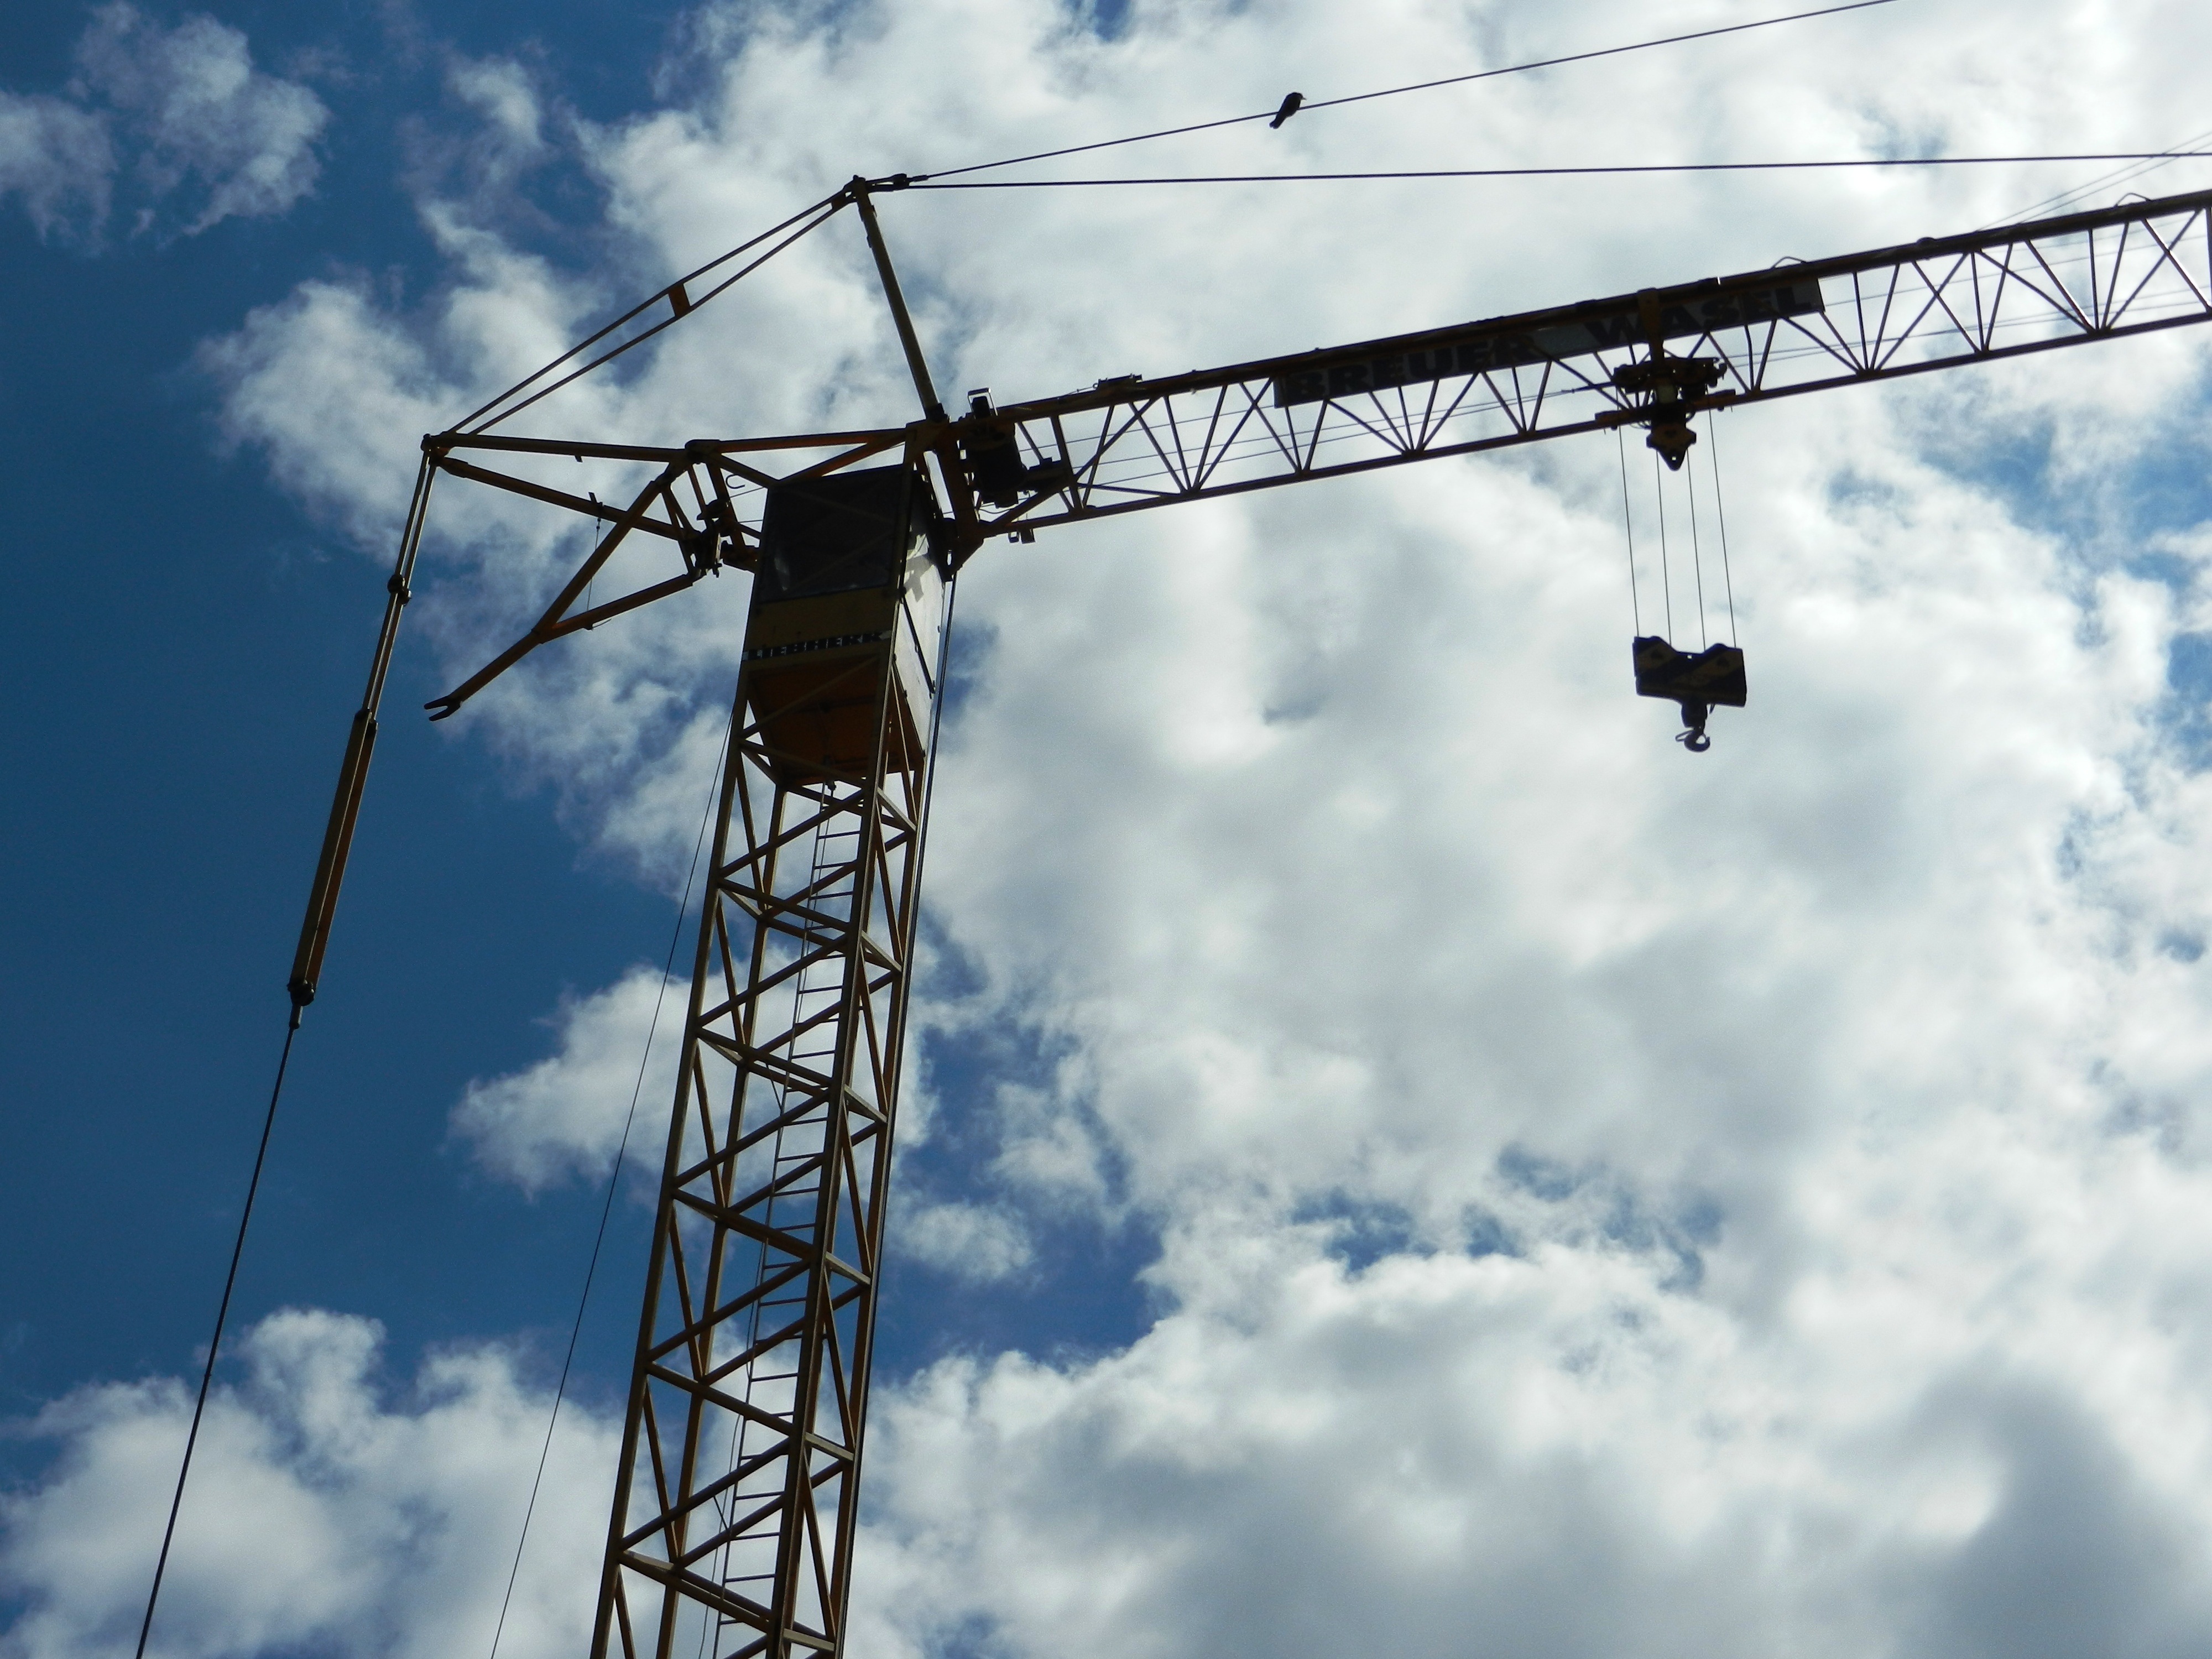
work, cloud, sky, wind, building, steel, line, vehicle, tower, equipment, mast, metal, machine, blue, electricity, lighting, energy, hook, stainless steel, clouds, scaffolding, the lift, the industry, the device, transmission tower, electrical supply, overhead power line